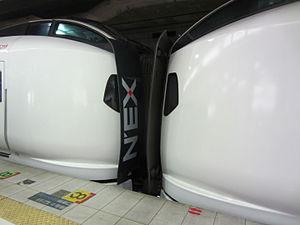
La série E259 est un type de rame automotrice exploitée par la compagnie East Japan Railway Company sur les services Narita Express.